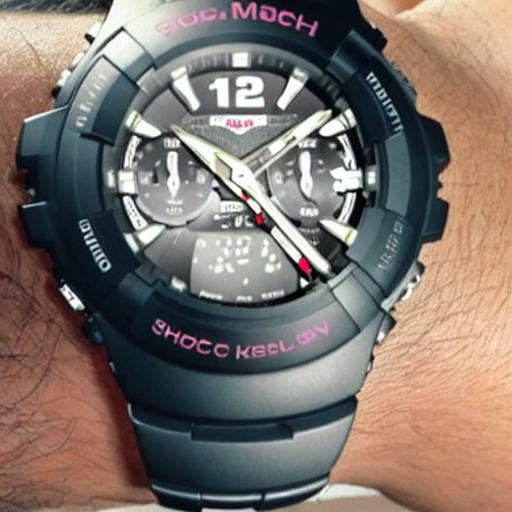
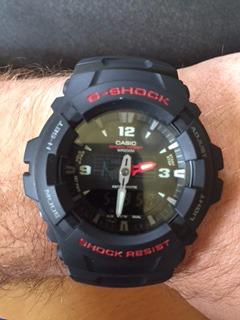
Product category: accessories_watch
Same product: no